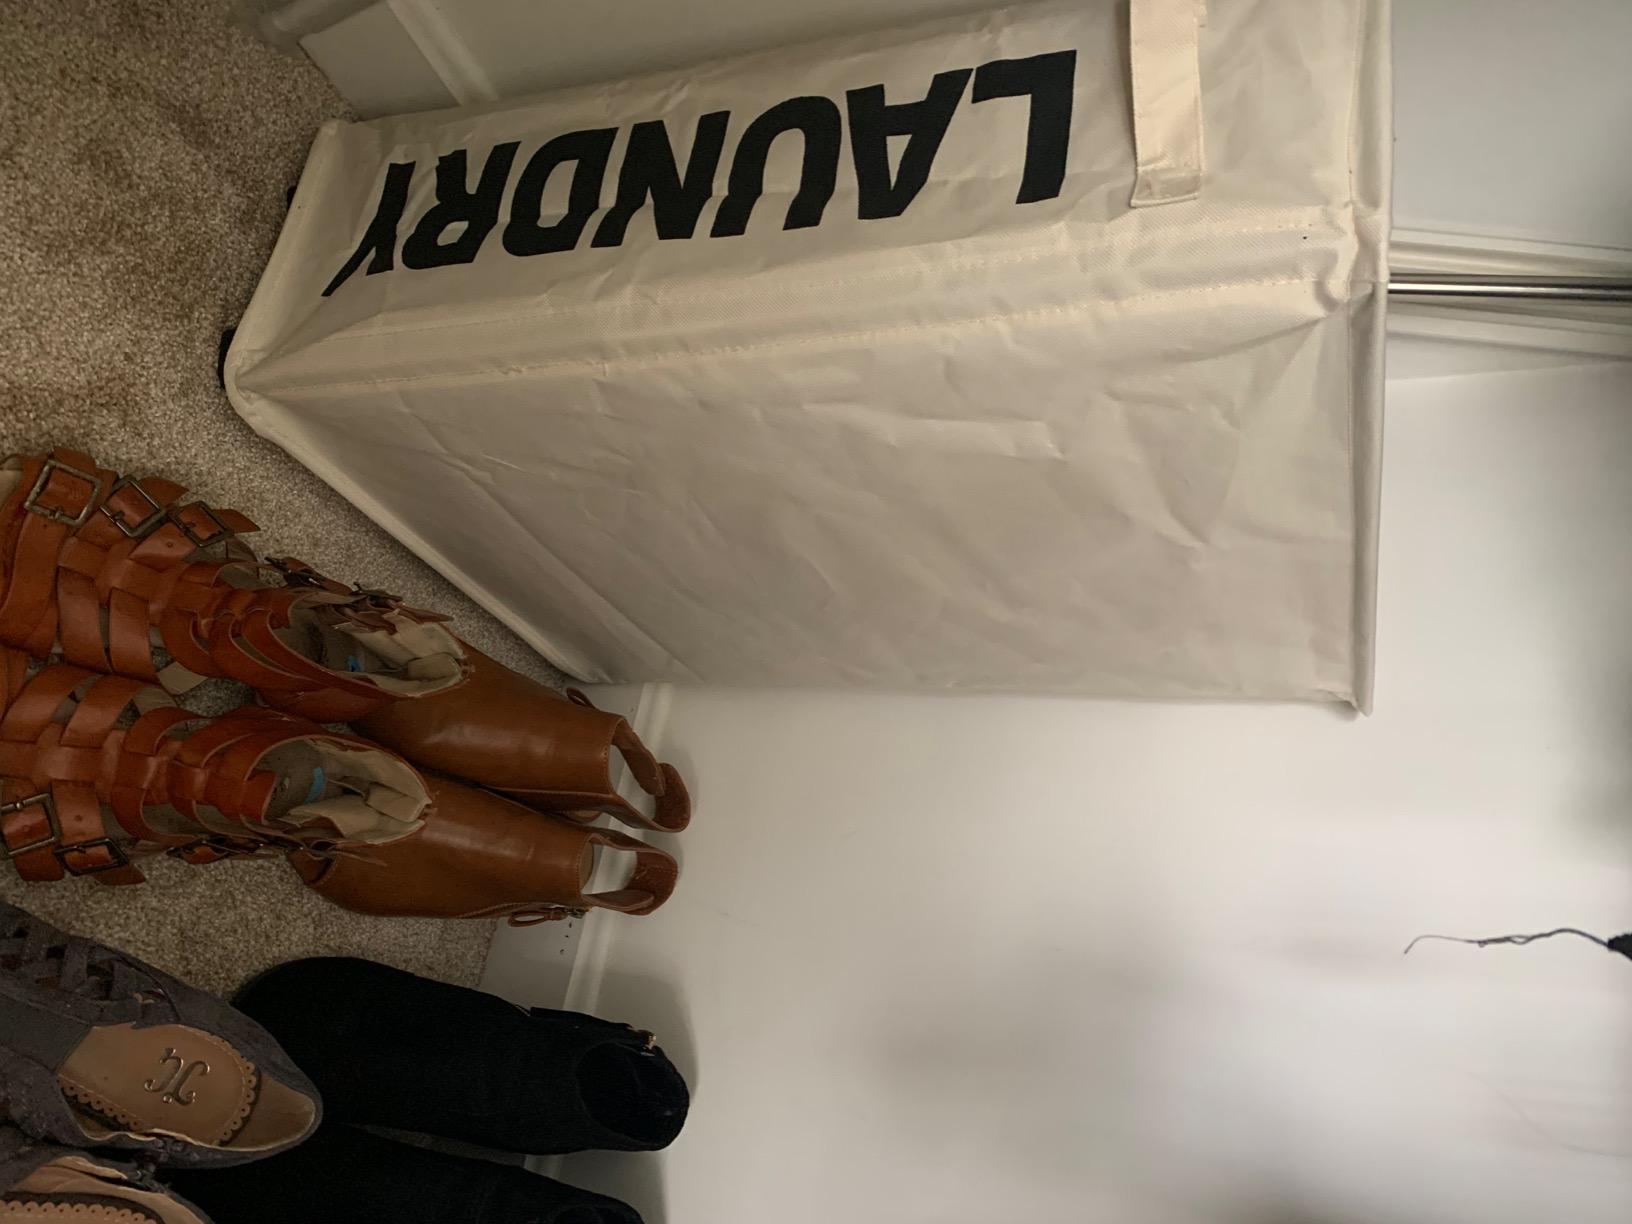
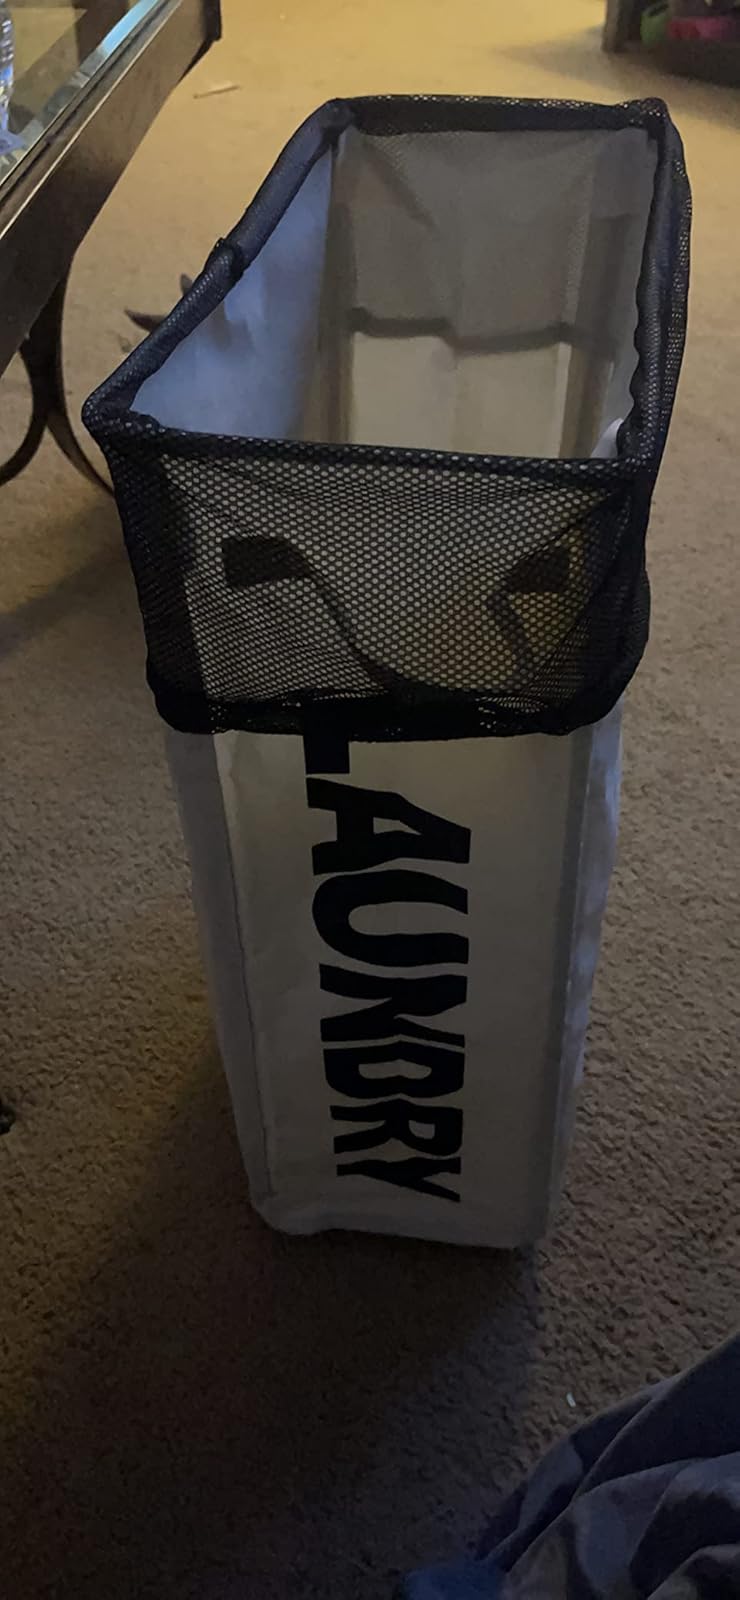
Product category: items_hamper
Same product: yes